Giuseppe Lorenzo Gatteri

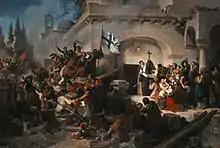
"The Arcadian Holocaust" – scene from the Cretan Revolt (1866–69)

Giuseppe Lorenzo Gatteri was born in Trieste on 18 September 1829. His father, also named Giuseppe Gatteri, was a well-known oil and fresco painter who had moved in 1824 to Trieste from Rivolto, near Codroipo in Friuli. In 1840 his father took Giuseppe Lorenzo with him to Venice, there the son became a pupil of other painters, supported by a scholarship from the municipality of Trieste. Gatteri was described as a child prodigy; by the age of 11 he impressed members of the Minerva Society in Venice with his ability to improvise drawings of episodes from antiquity.